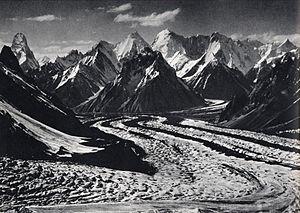
Le Praqpa Kangri ou Praqpa Ri est un sommet du Pakistan dans le Baltoro Muztagh. Avec 7 134 m d'altitude et 668 m de proéminence, c'est un des plus hauts sommets vierges du monde. Il se situe 2 km au sud du Skil Brum et à 8 km au sud-ouest du K2.
Vittorio Sella est un alpiniste et photographe italien, né le 28 août 1859 à Biella où il est mort le 12 août 1943.
Le Summa Ri, ou Savoia Kangri, est un sommet vierge de 7 302 m du massif du Baltoro Muztagh à la frontière entre la Chine et le Pakistan. Il se situe à 2 km au nord-est du Skilbrum, et à 5 km à l'ouest du K2. Sa proéminence est de 202 m. Il présente trois sommets secondaires : le Summa Ri II, 7 133 m à 120 m au sud-ouest, le Summa Ri III, 7 060 m à 70 m au nord-est, et le Summa Ri IV, 6 854 m à 1 650 m au nord-est du sommet principal.